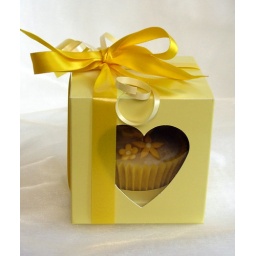
Flat iced cupcake in lemon box with yellow and lemon ribbon.